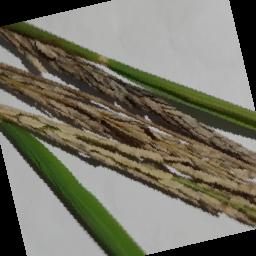
Label: Rice___Neck_Blast